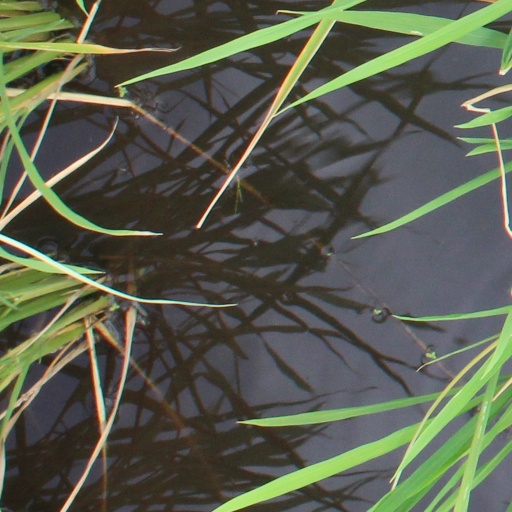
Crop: rice